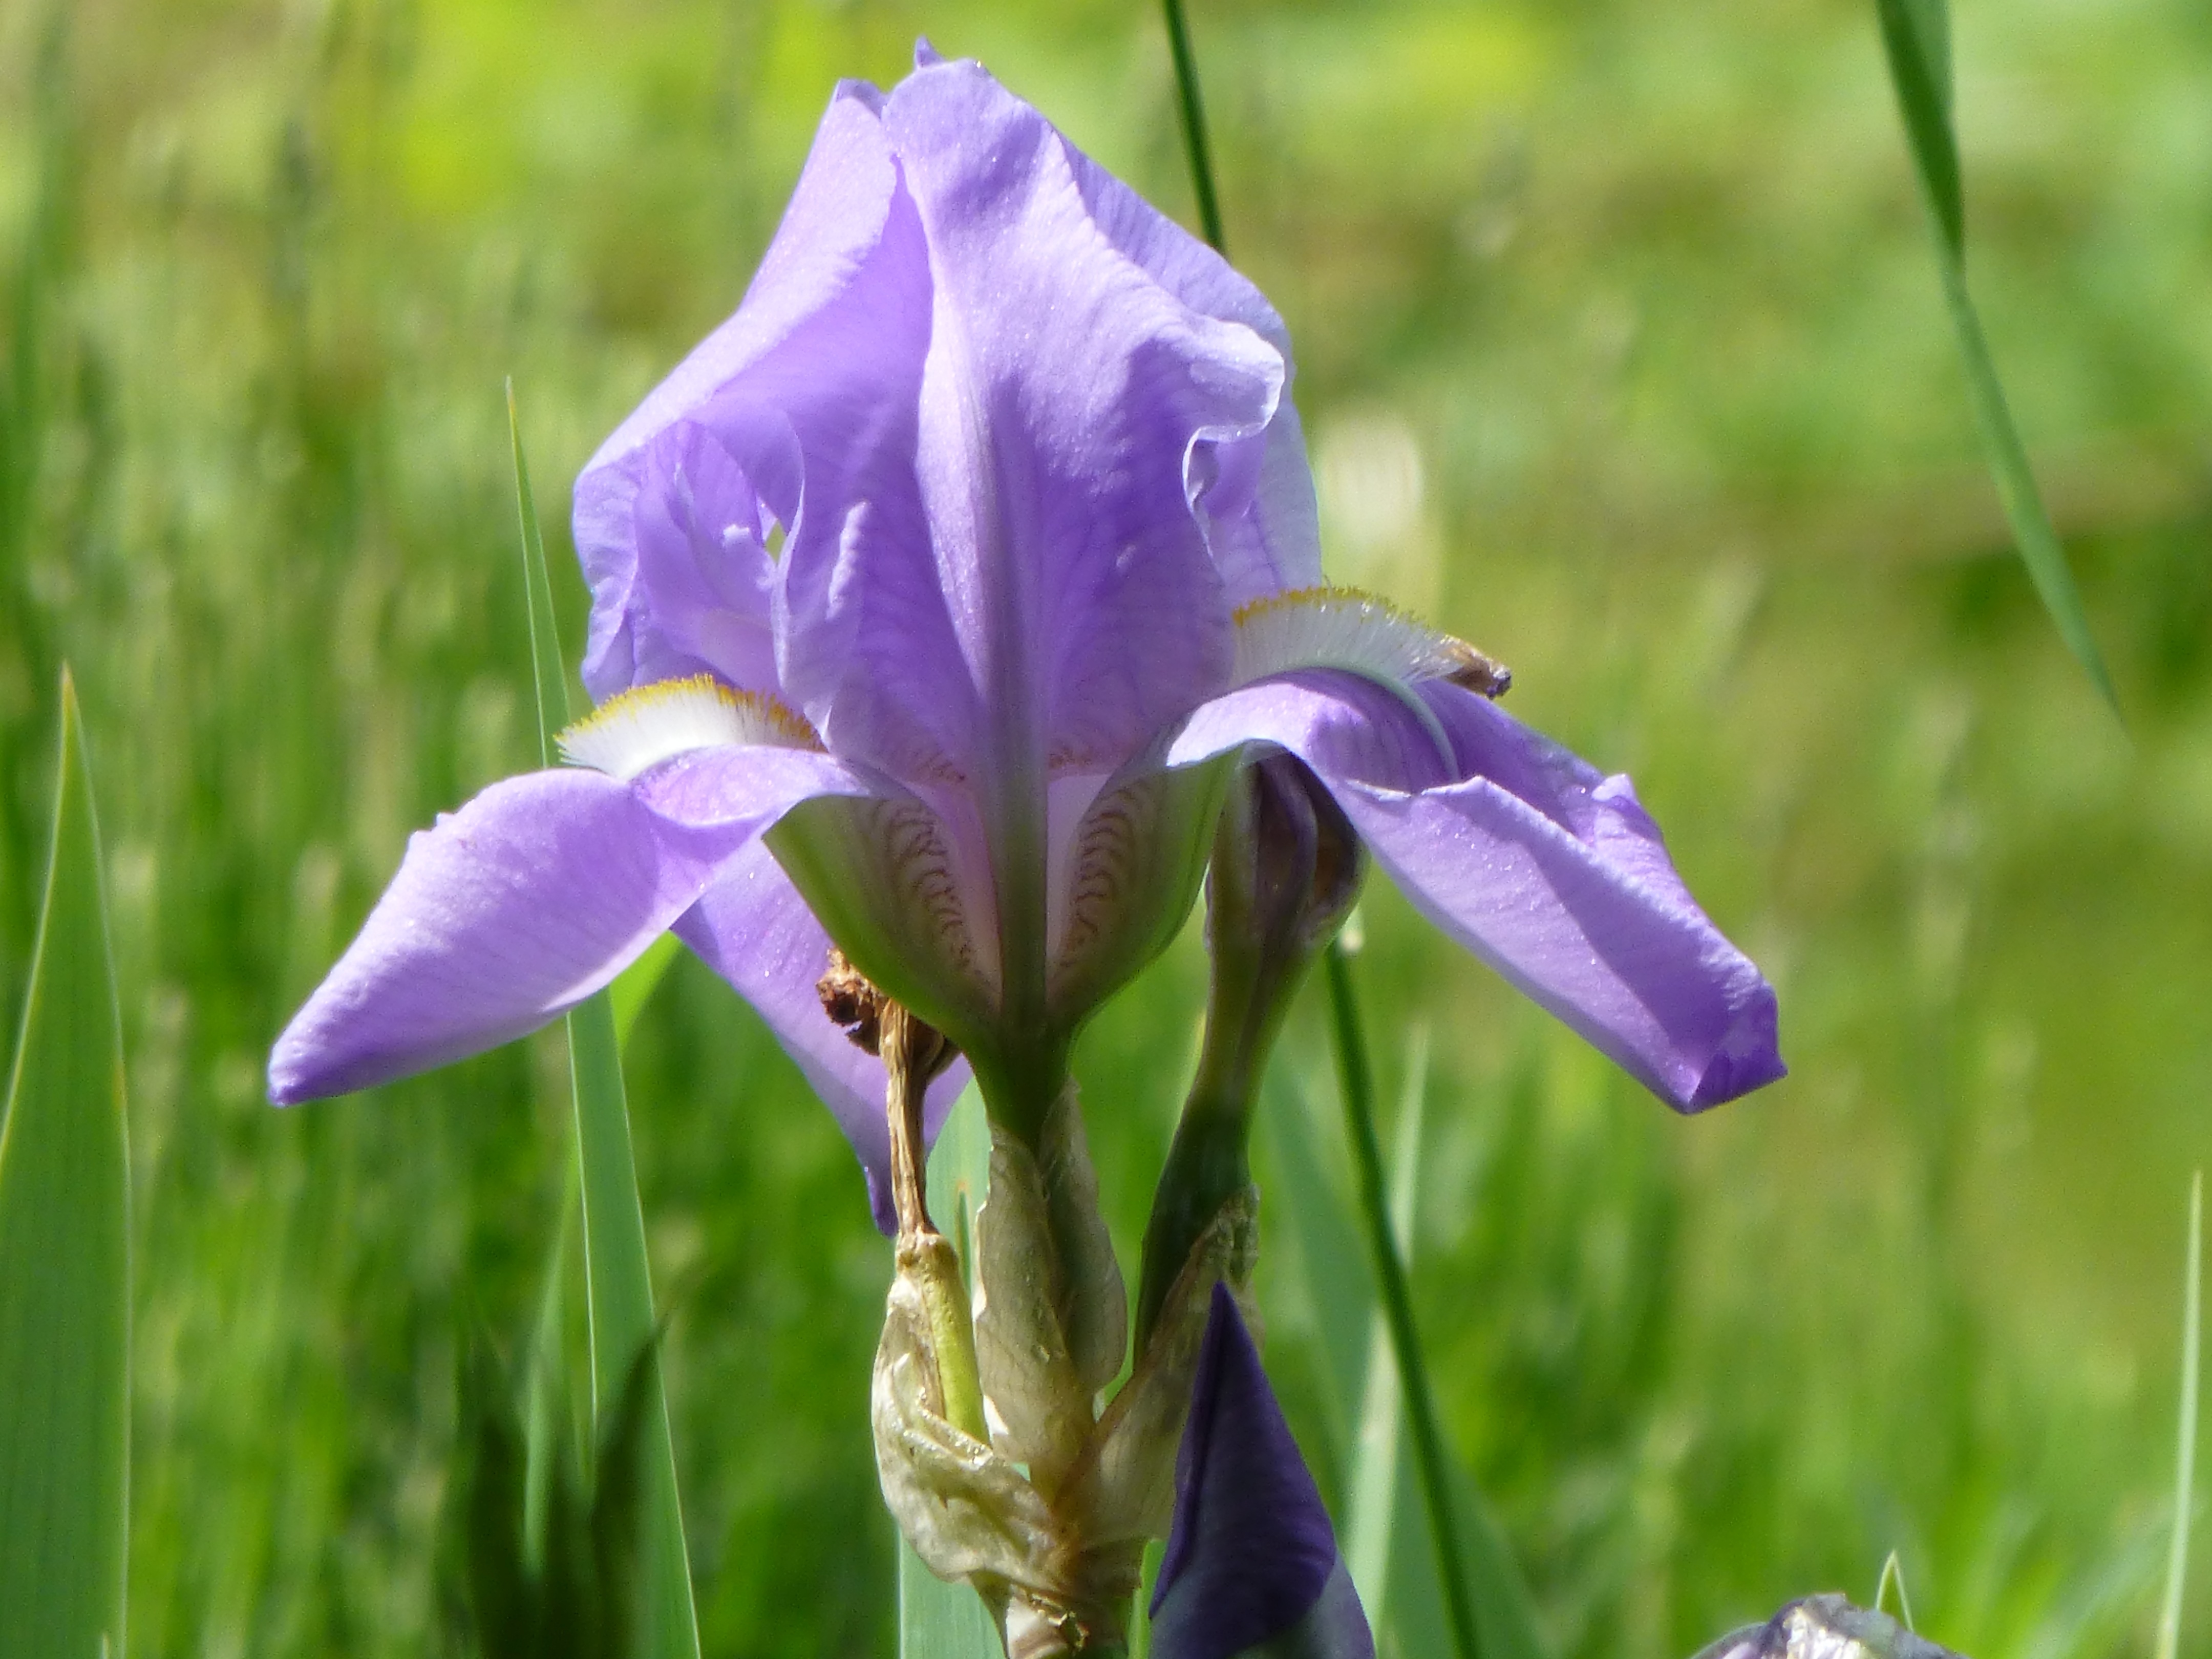
nature, plant, meadow, flower, purple, bloom, summer, botany, garden, flora, wildflower, iris, eye, lily, gladiolus, macro photography, blossomed, flowering plant, iris versicolor, plant stem, land plant, iris family